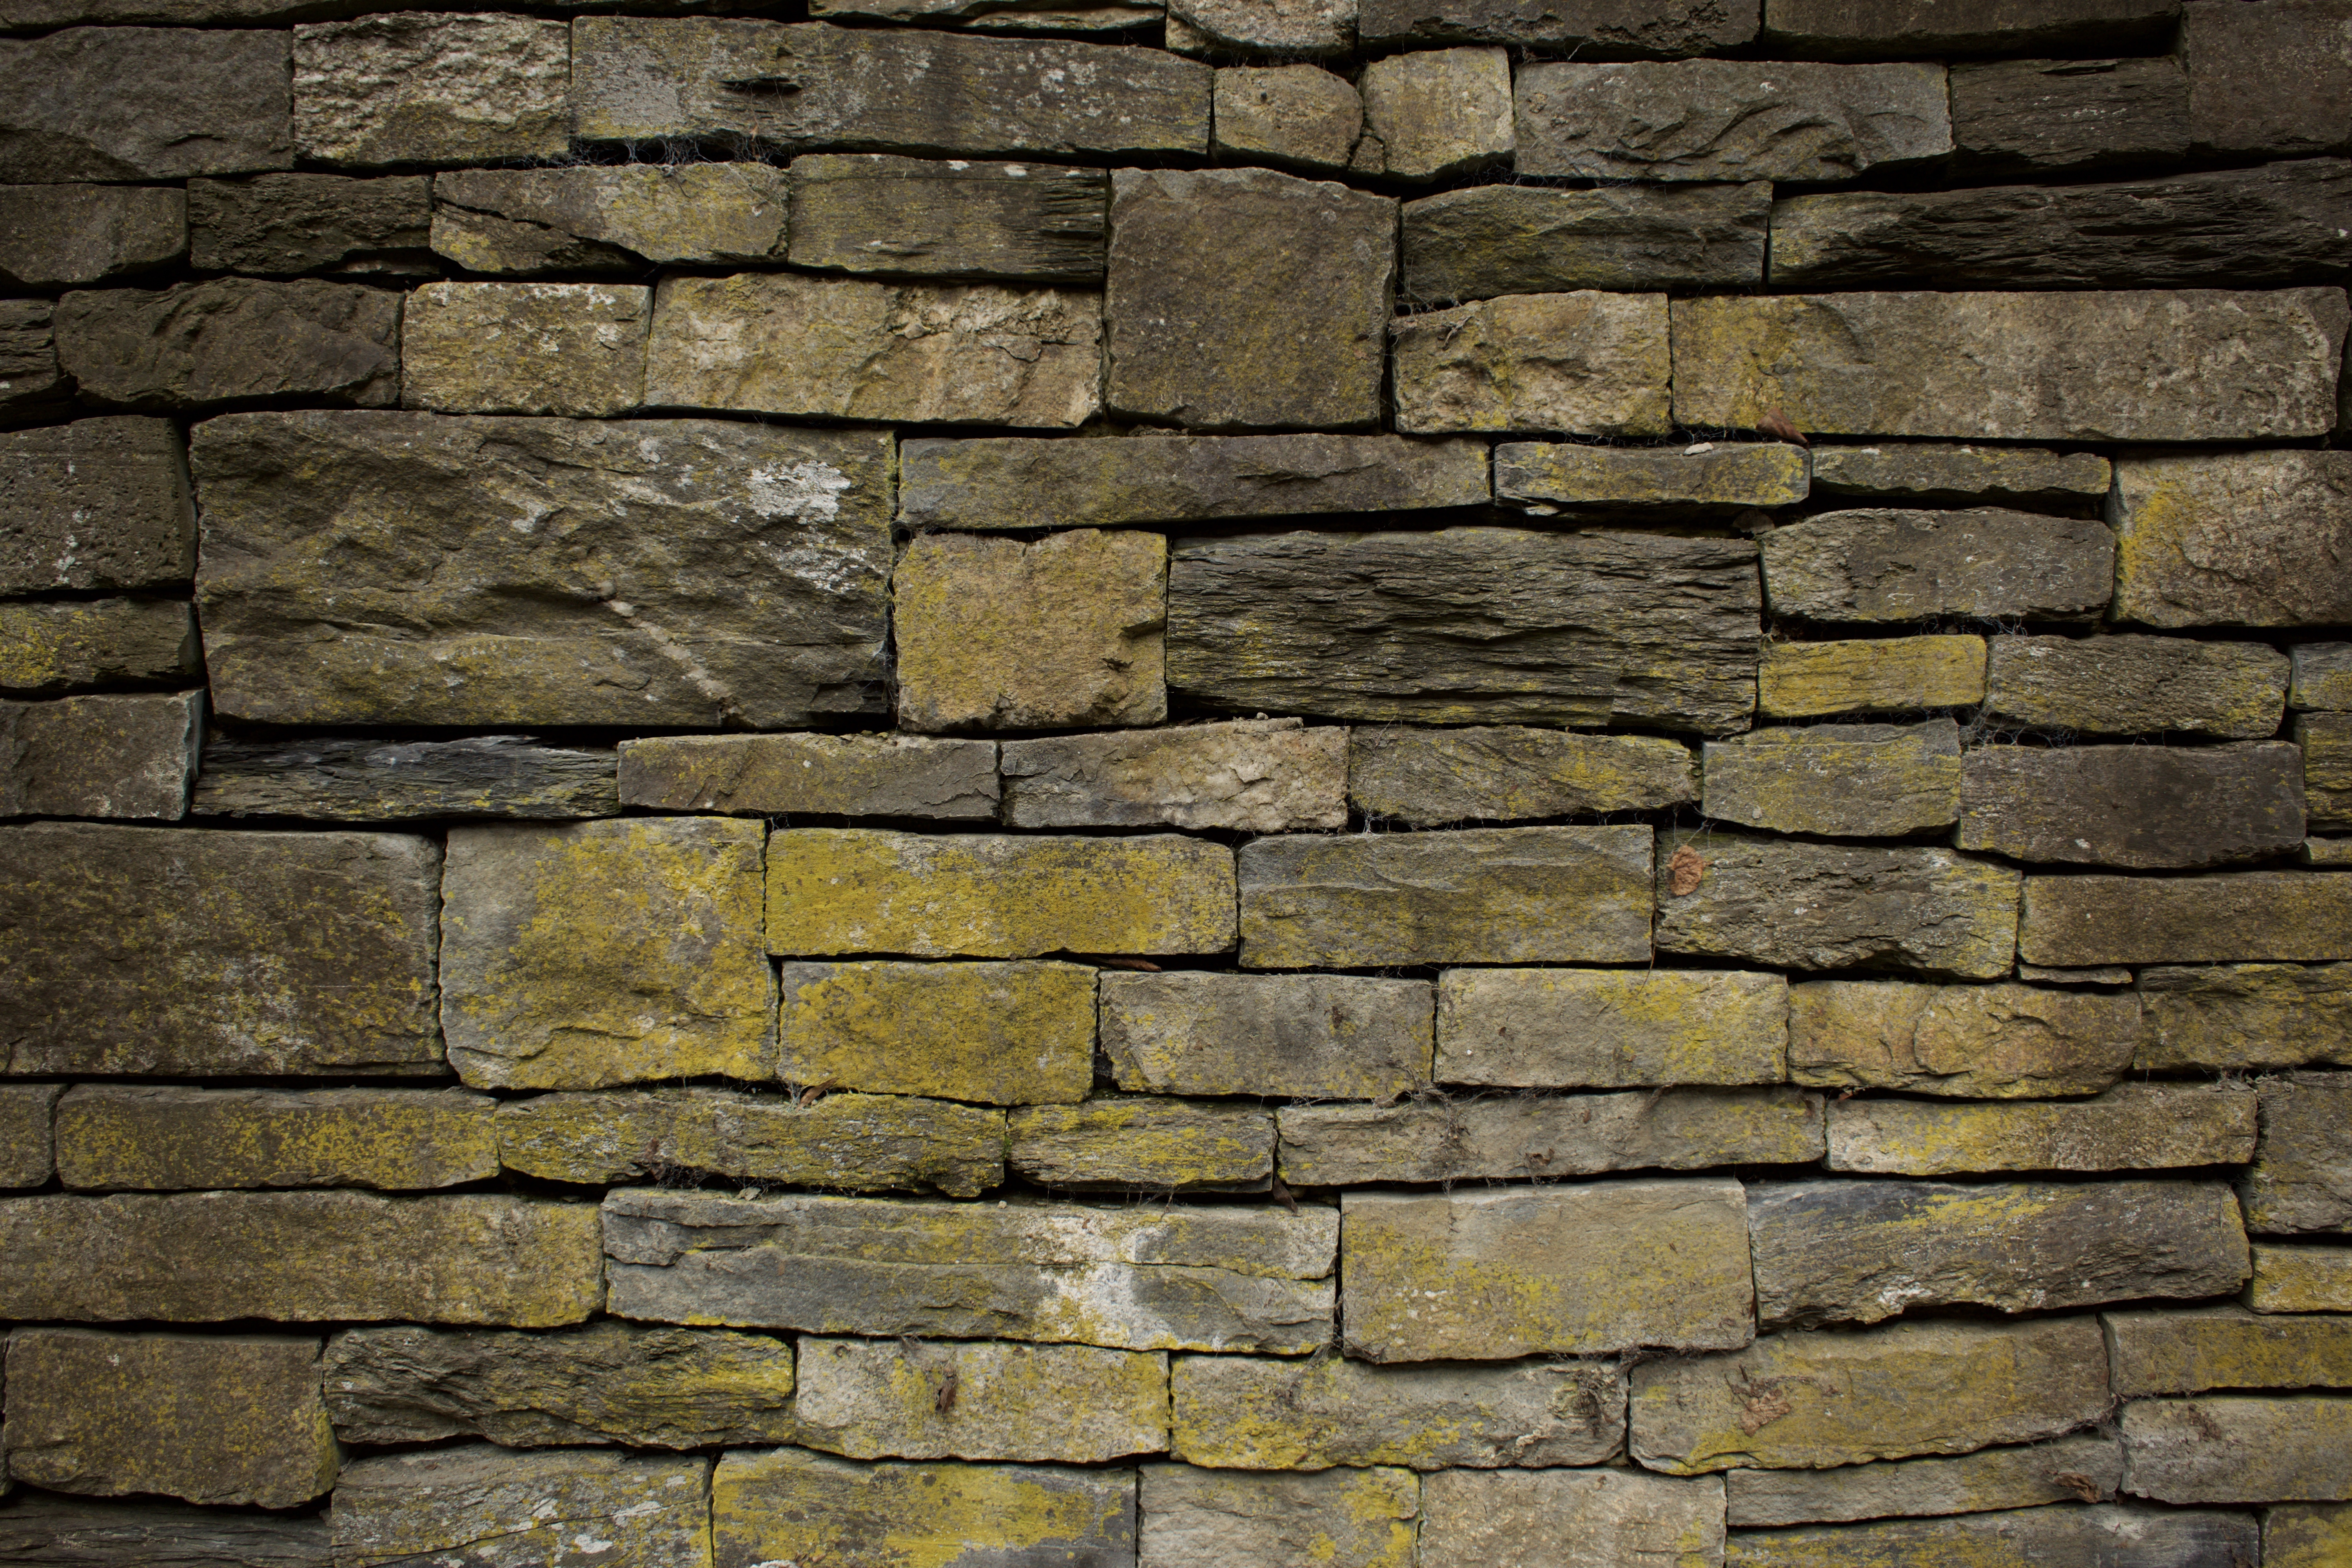
wood, texture, floor, wall, pattern, stone wall, brick, material, stones, brickwork, flooring